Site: brandenburg
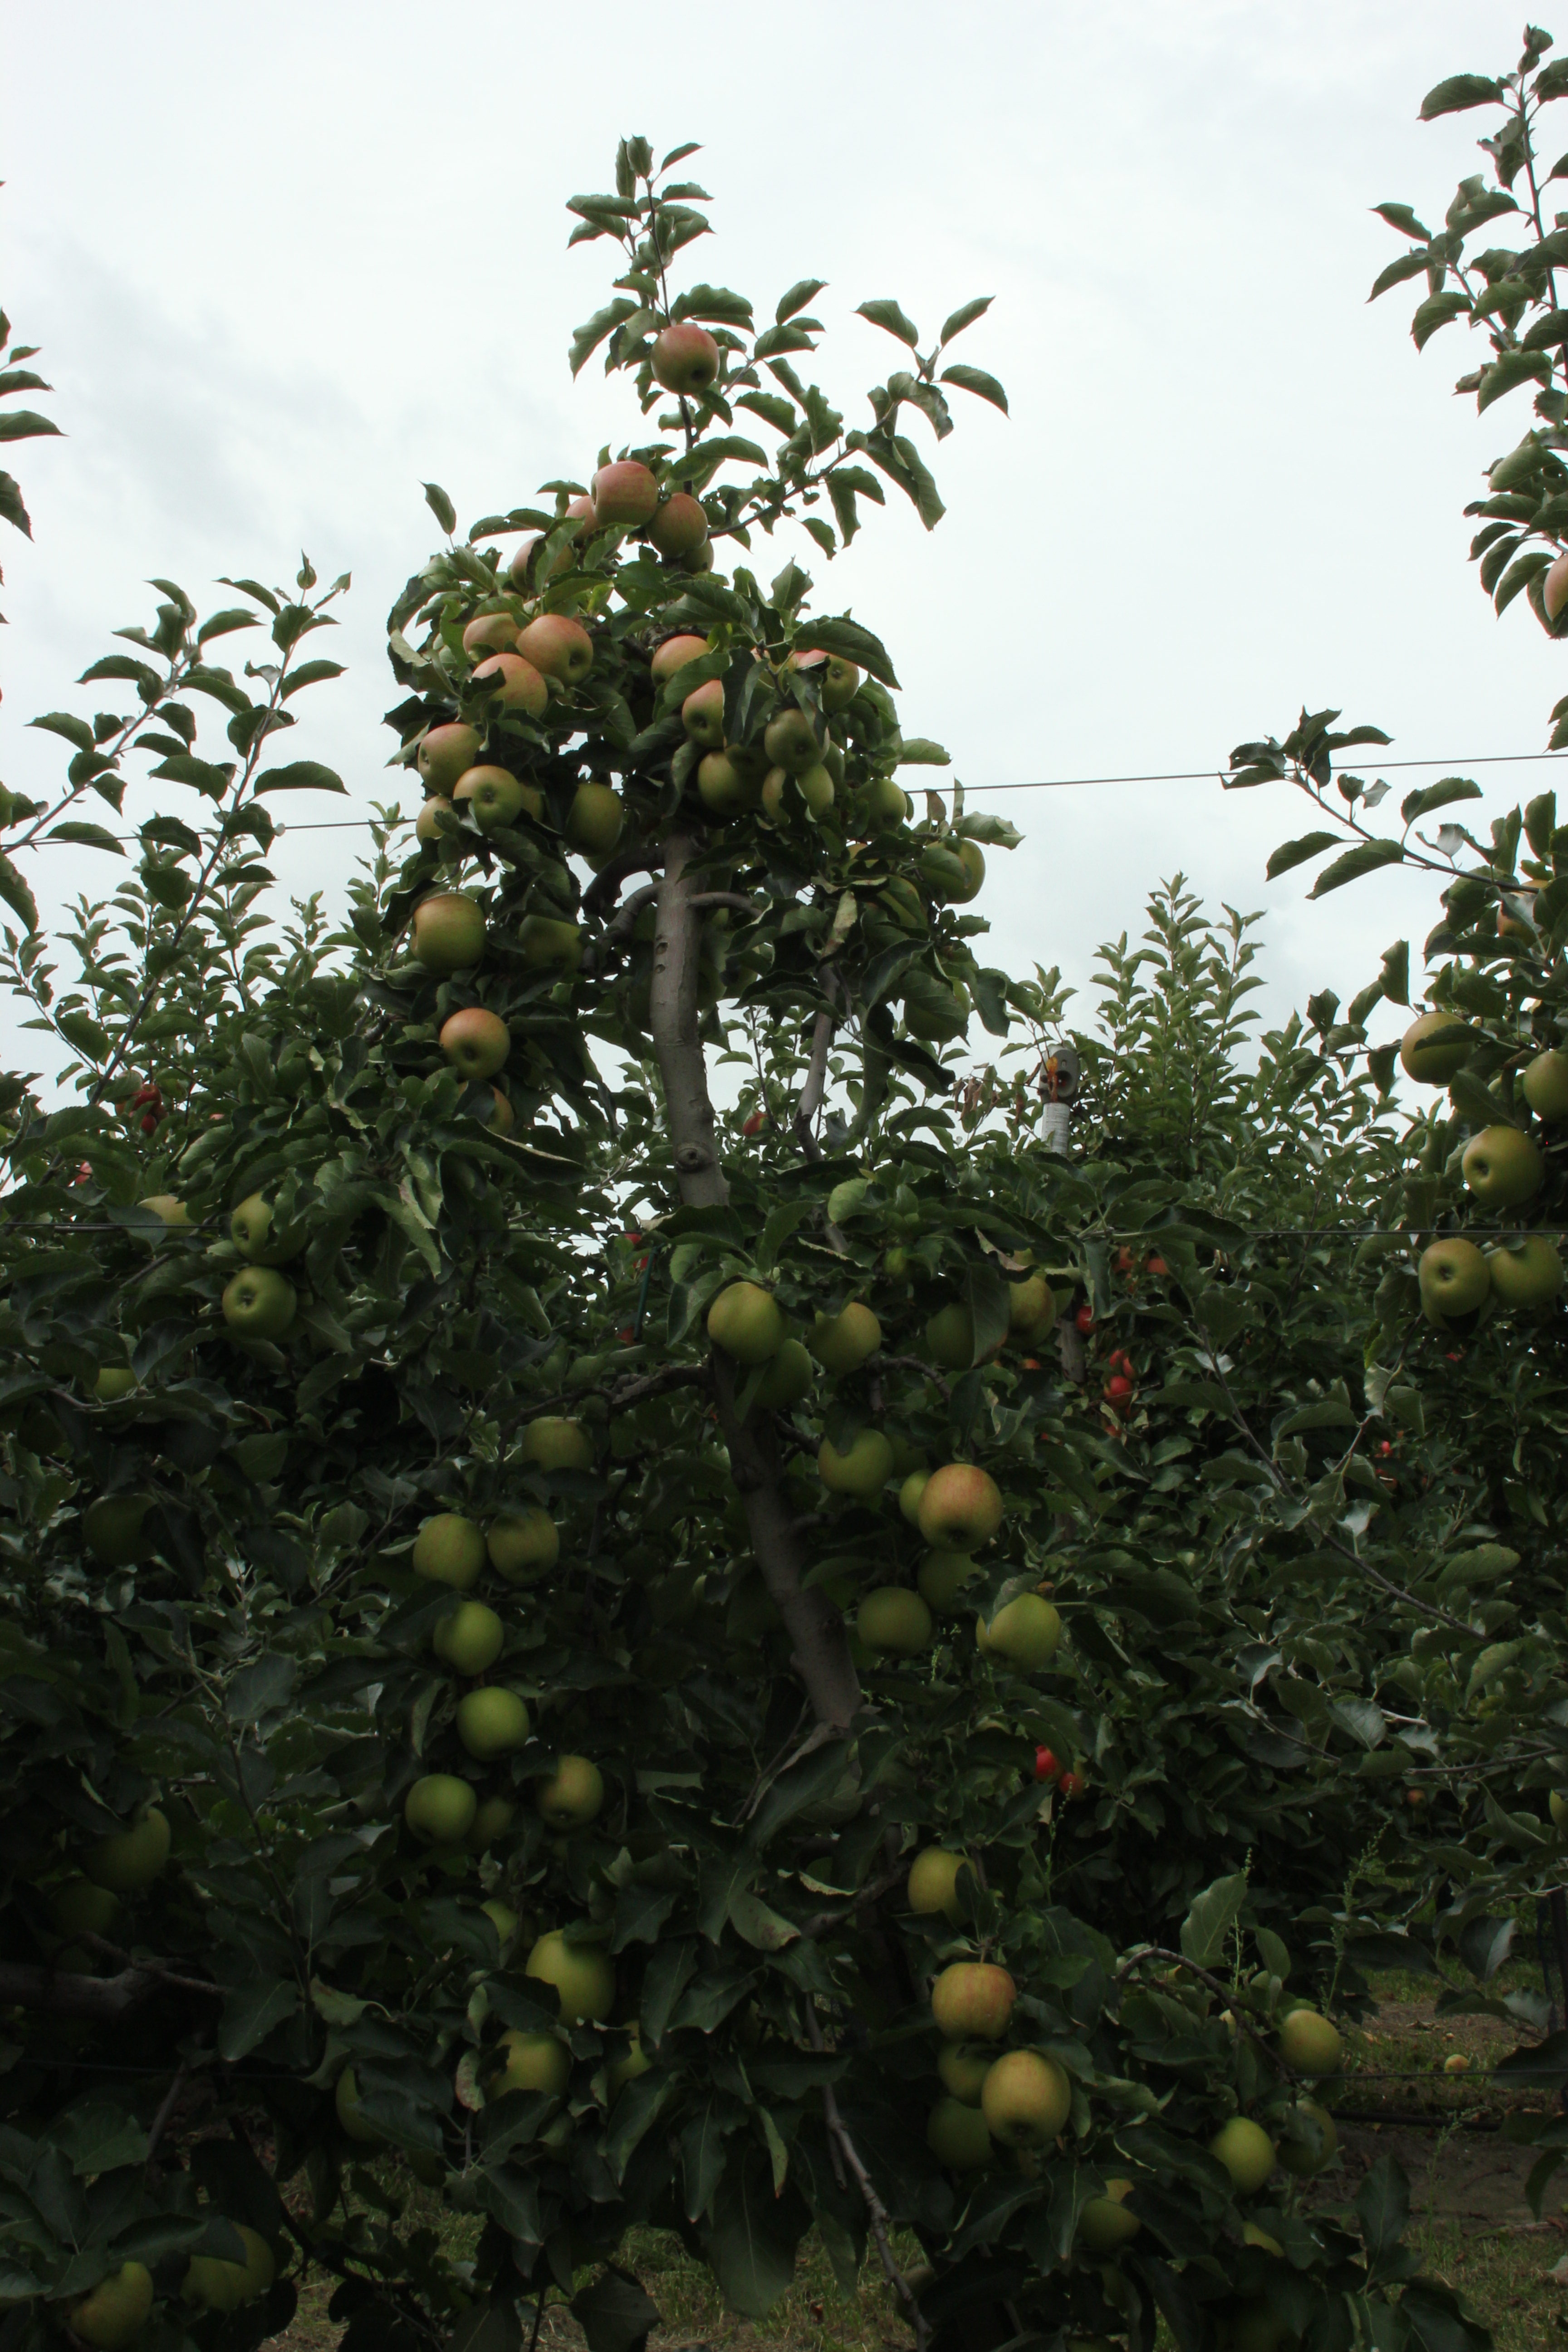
Growth stage (BBCH 87): Maturity of fruit and seed